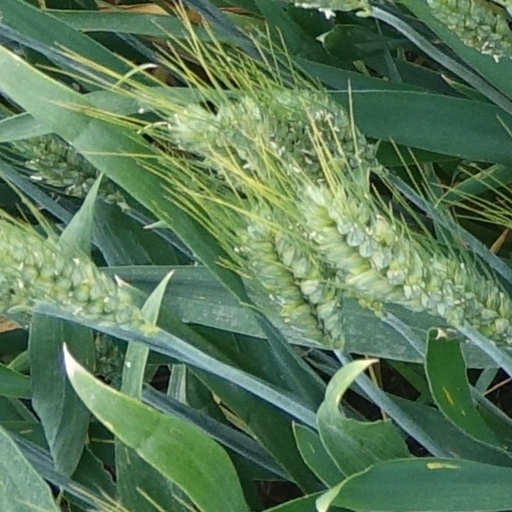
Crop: wheat